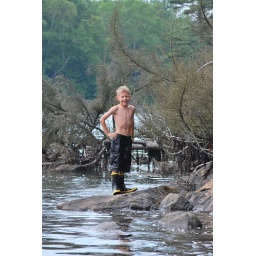
Jacob looking thin in his books on the rocks - he thinks he is so cute!